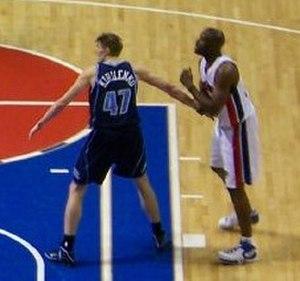
Andreï Guennadievitch Kirilenko, né le 18 février 1981 à Ijevsk, est un joueur de basket-ball russe, évoluant aux postes d'ailier et d'ailier fort. Il mesure 2,06 m et pèse environ 103 kg.